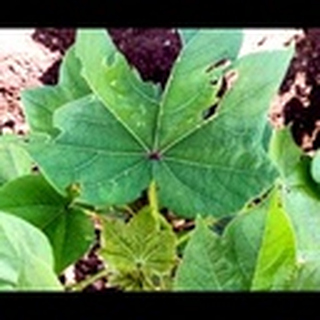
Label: healthy_cotton